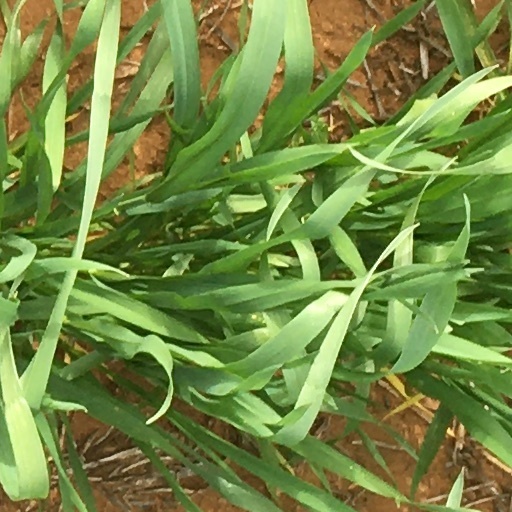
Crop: wheat